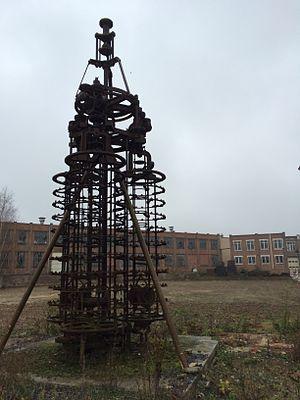
La valeuse vue depuis l'entrée pour camions
Les câbleries et corderies de Dour, fondées par Jean-Baptiste Harmegnies, sont spécialisées dans la fabrication de câbles pour exploitations charbonnières, situées dans le Hainaut en Belgique, sous le nom de « Cordiers de Dour » à l'époque, font leur apparition en 1810. Actuellement fermées et ce depuis 1992 en raison des prix élevés des matériaux dû au second choc pétrolier, l’activité reste étiquetée comme fleuron régional.